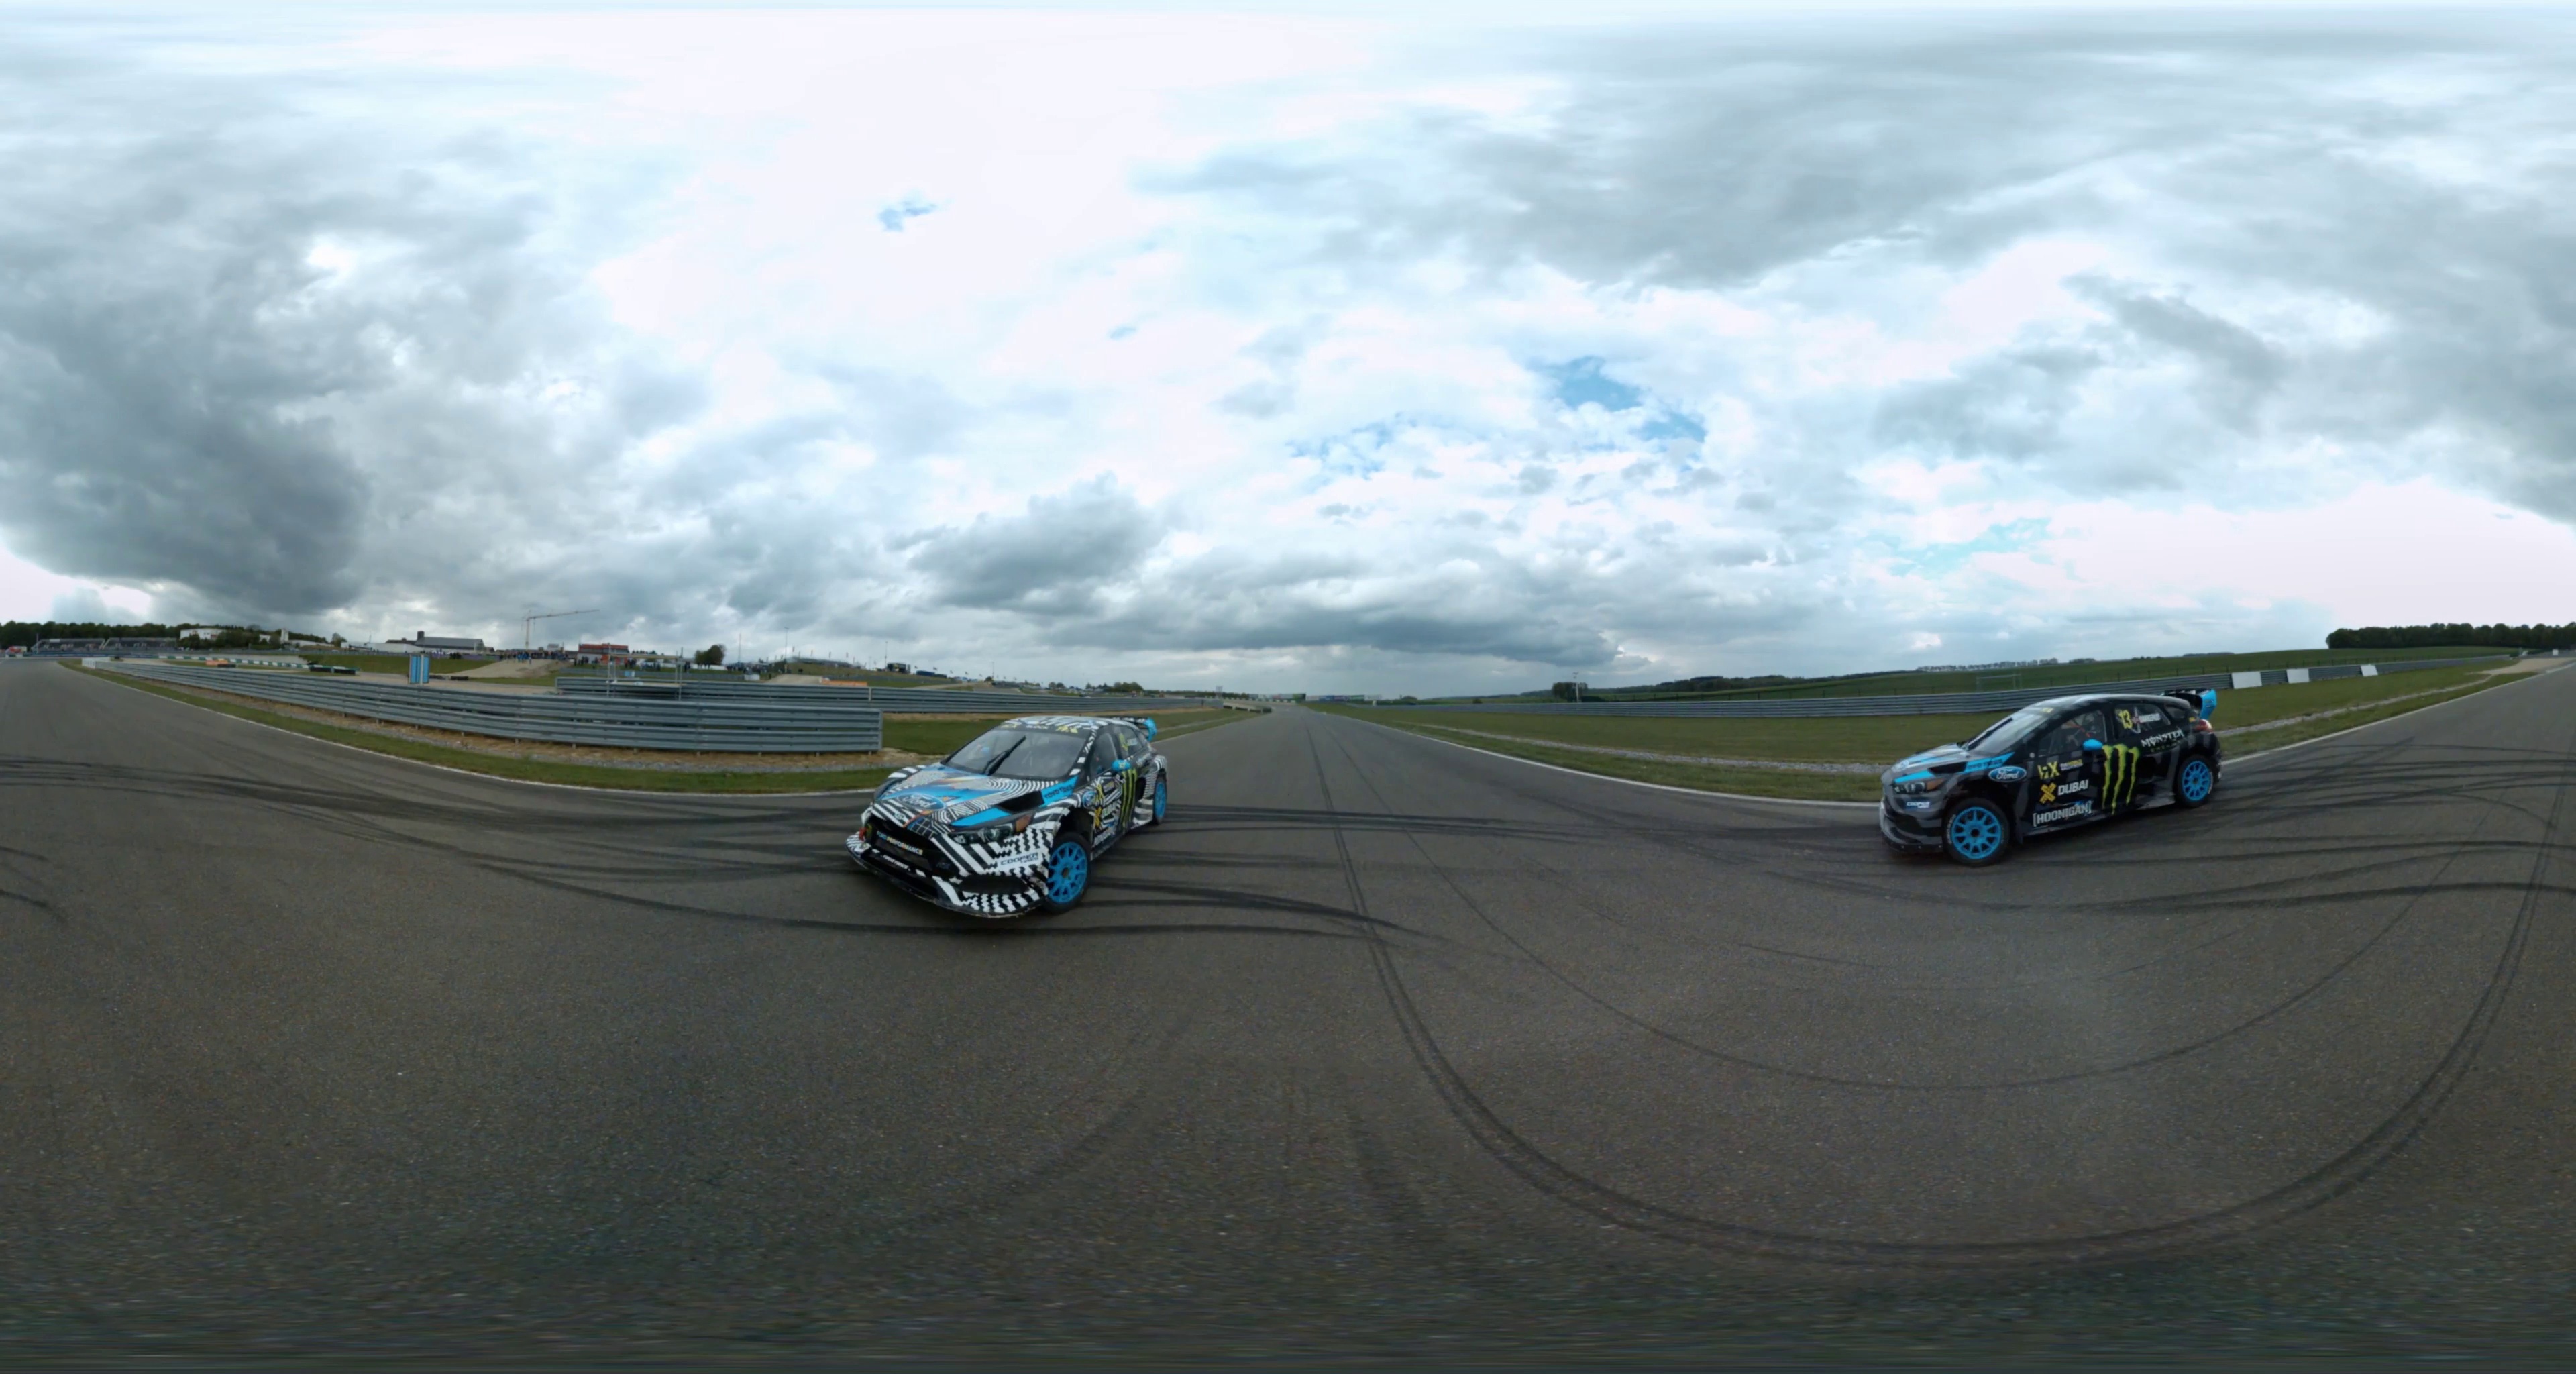
Referred object: the car on the right side of the initial view

Referred object: turn slightly left to see the patterned blue rally car

Referred object: the car opposite the patterned blue-and-white car